Nizami Ganjavi

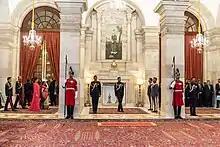
A portrait of Nizami Ganjavi in Rashtrapati Bhavan

The "Iskandarnameh" of Nizami contains 10,500 distichs. There are differences of opinion on whether this or the "Haft Paykar" was Nizami's last epic. The names of its dedicatees are uncertain, but the ruler of Ahar, Nosart al-Din Bishkin b. Mohammad has been mentioned. The story is based on Islamic myths developed about Alexander the Great, which derive from Qur'anic references to the Dhu'l-Qarnayn as well as from the Alexander romance of Pseudo-Callisthenes. It consists of two books, Sharaf-Nama and Iqbal-nameh. The poem narrates the three stages in Alexander's life: first as the conqueror of the world; then as a seeker after knowledge, gaining enough wisdom to acknowledge his own ignorance; and finally as a prophet, traveling once again across the world, from west to east, and south to north to proclaim his monotheistic creed to the world at large. The Sharaf-nama discusses the birth of Alexander, his succession to the throne of Rum (Greece), his wars against Africans who invaded Egypt, his conquest of Persia and his marriage to the daughter of Darius. The episode also discusses Alexander's pilgrimage to Mecca, his stay in the Caucasus and his visit to Queen Nushaba of Barda' and her court of Amazons. Alexander conquers India, China and the land of the Rus. The Sharafnama concludes with Alexander's unsuccessful search for the water of immortal life.